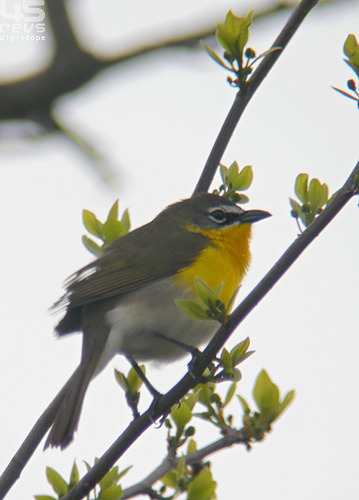
this bird has a small head, gray wings, a white belly, and a bright yellow breast.
this bird has a white belly, yellow breast and a grey back and beak.
this bird has a white eyebrow, a bright orange and yellow throat and breast, and a brown head and wings.
this bird is white, black, and yellow in color with a black curved beak, and white eye rings.
the bird has a grey belly, a yellow breast, a golden neck, and a grey back.
this bird has wings that are black with a yellow and white body
this little round bird has dark grey wings, tail, and head, and yellow and white breast.
a small brown bird with a white belly and yellow breast.
a small gray bird with a yellow breast and short pointed beak.
this bird has a bright yellow breast and neck, small black bill and light gray crown and primaries.
Species: Yellow Breasted Chat